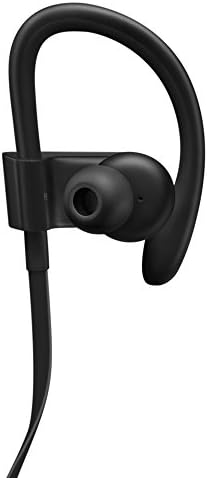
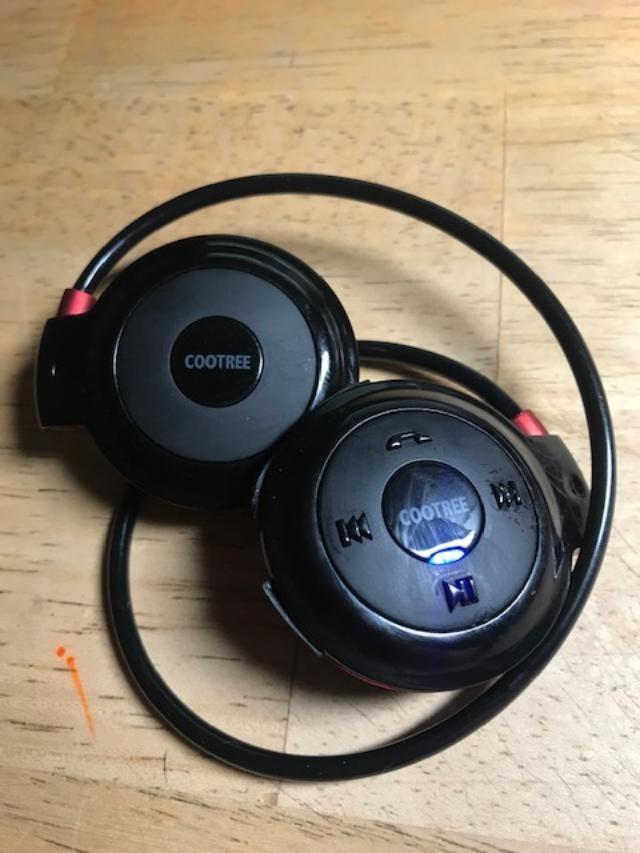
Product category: headphones
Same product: no